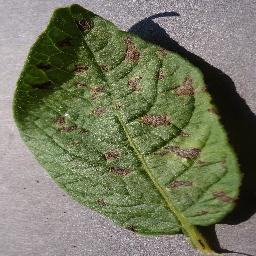
Label: Potato___Early_blight